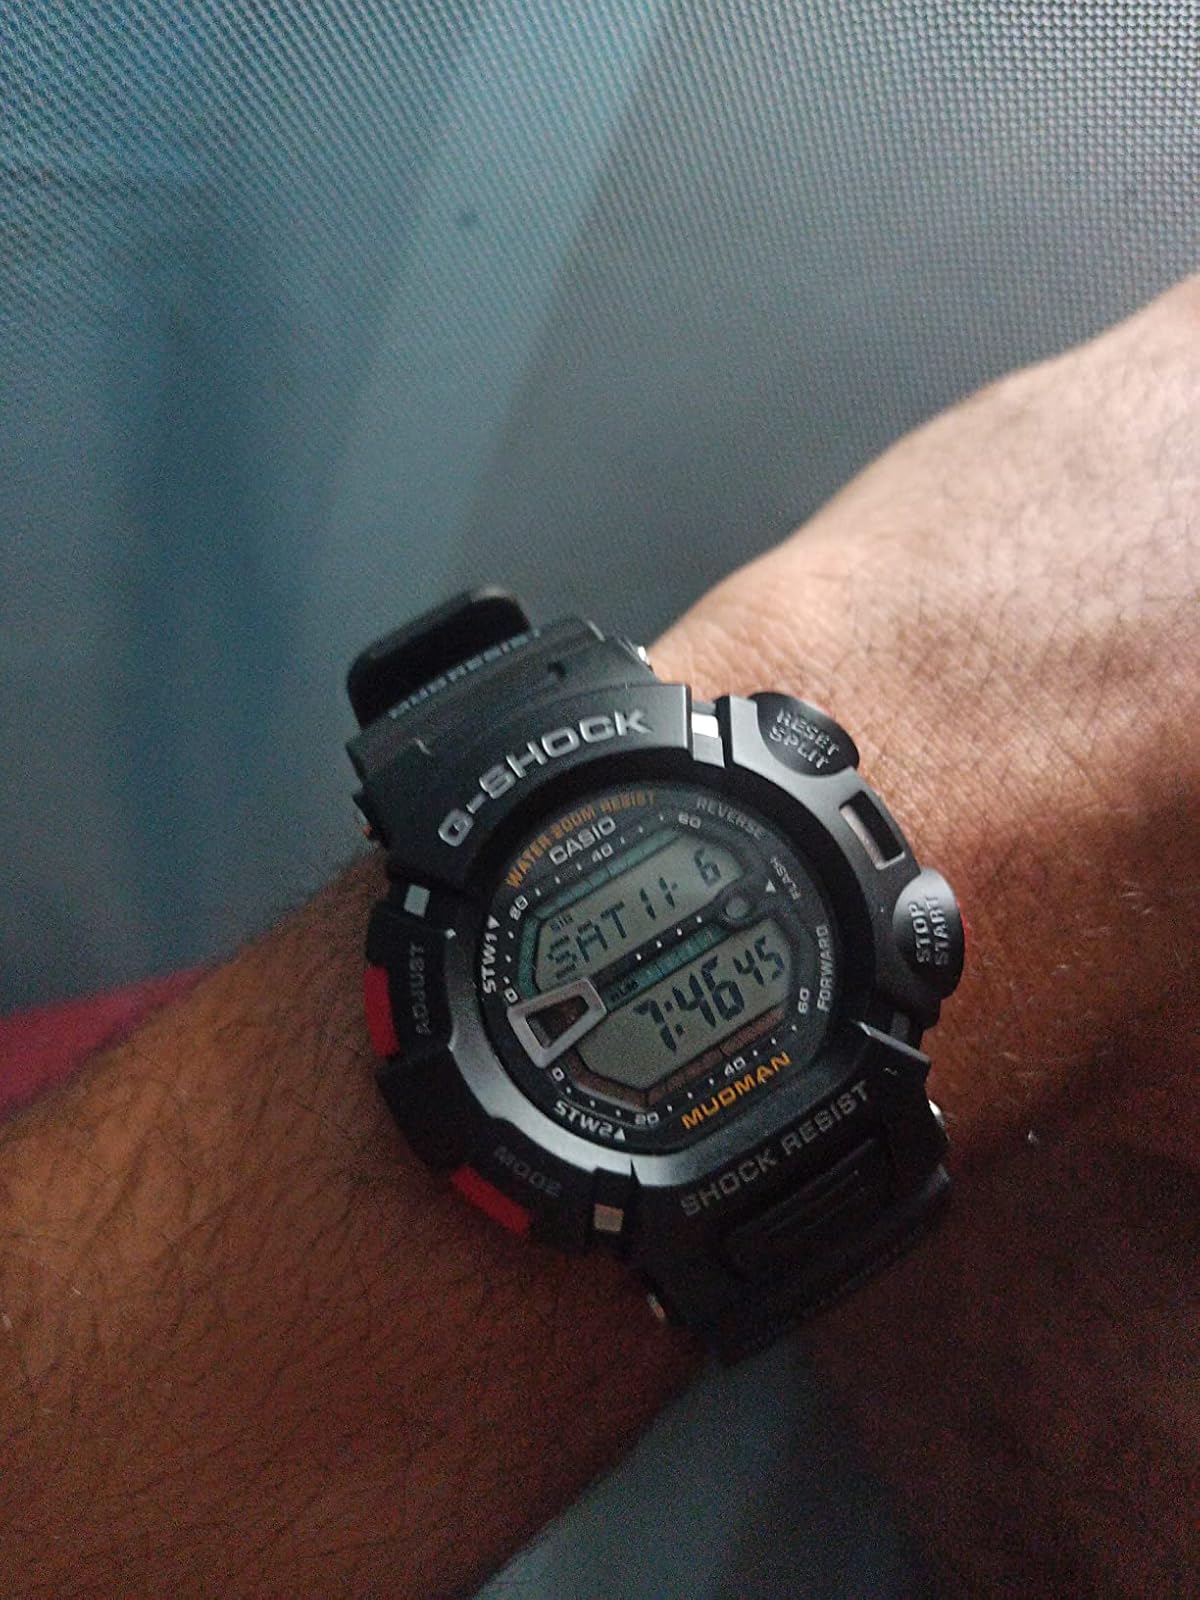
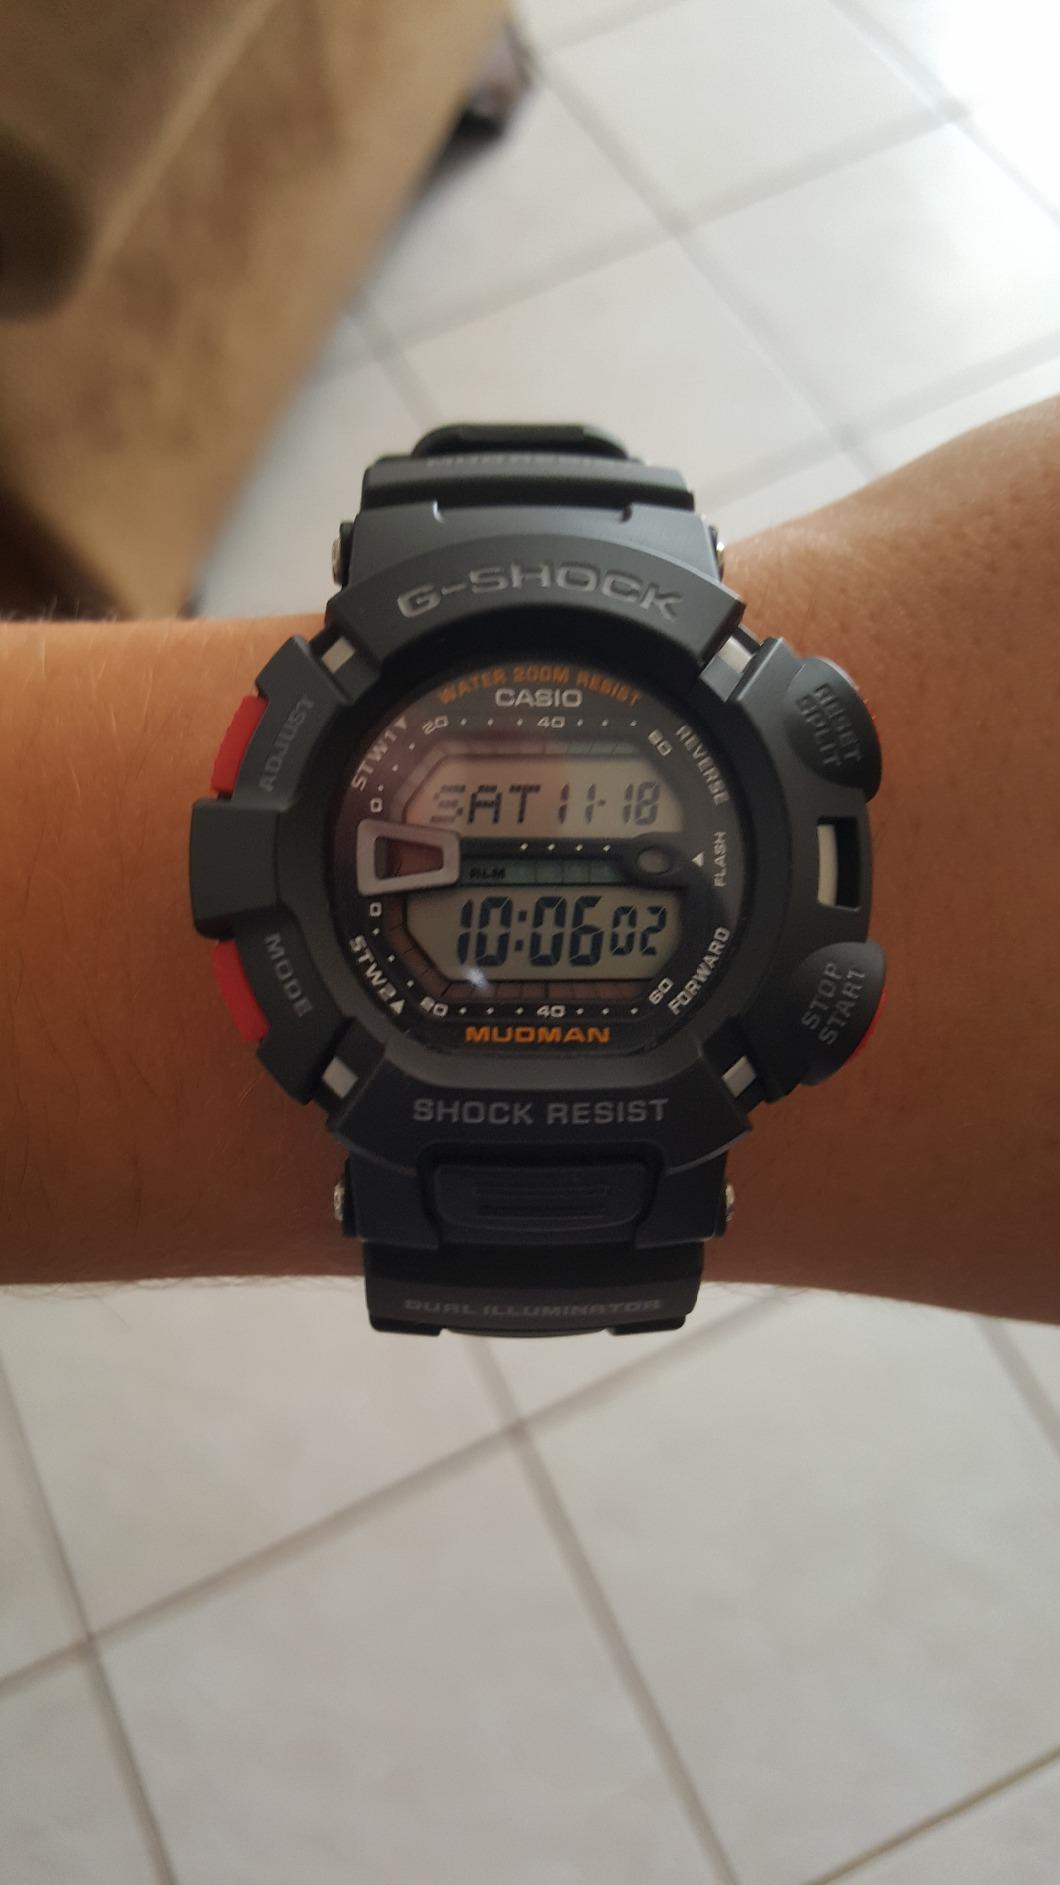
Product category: accessories_watch
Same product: yes